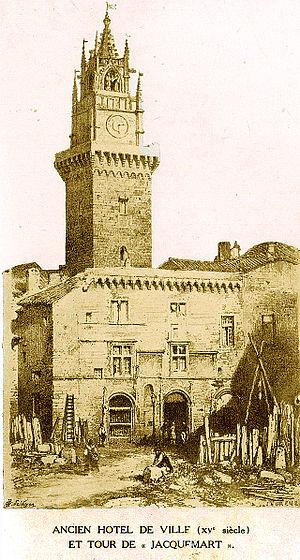
Livrée d'Albano devenue Hôtel de ville de 1447 à 1845
Andouin Aubert, le cardinal de Maguelone, est un cardinal français du XIVᵉ siècle. Il est un neveu du pape Innocent VI et un cousin du cardinal Pierre de Monteruc et l'oncle du cardinal Étienne Aubert le Jeune.
Les Places d'Avignon Centre, désignent une quarantaine de places créées à l’intérieur des remparts, dans le centre historique de la ville, au fur et à mesure du déblaiement des ruines de l’antique Avenio puis de la cité médiévale au temps des papes. Tout au long du Moyen Âge, places et carrefours étaient forts réduits. Ni le palais des papes, ni les églises n'étaient précédés de places. Les seuls espaces libres étaient les cimetières où se tenaient réunions publiques, foires et marchés et où se déroulaient maintes réjouissances dont les mystères et les soties.
Une Livrée cardinalice était un palais élevé pour y accueillir un cardinal et sa suite.